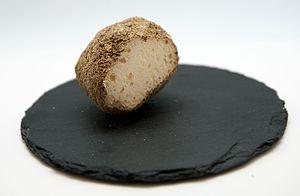
Boule de Belp rouge, fromage suisse sec / Roter Belper Knolle - Schweizer Chäs/ Belper ball (red) - a dry Swiss cheese.
La boule de Belp est un fromage suisse qui, comme son nom l'indique, vient de la ville de Belp dans le canton de Berne.